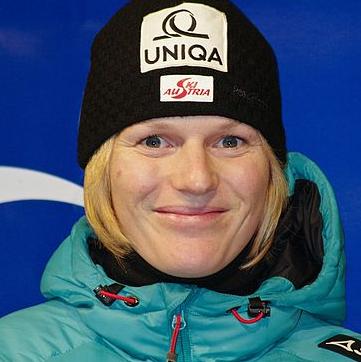
Age: 28